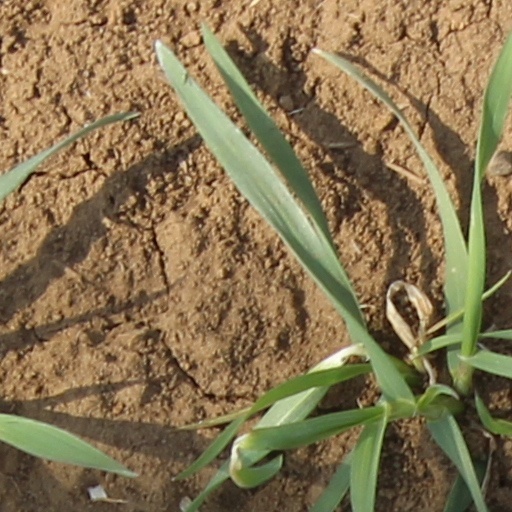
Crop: wheat